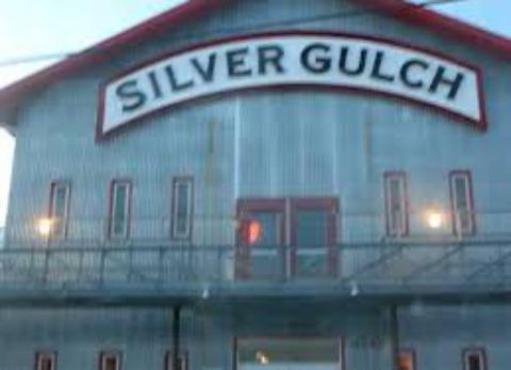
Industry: Food